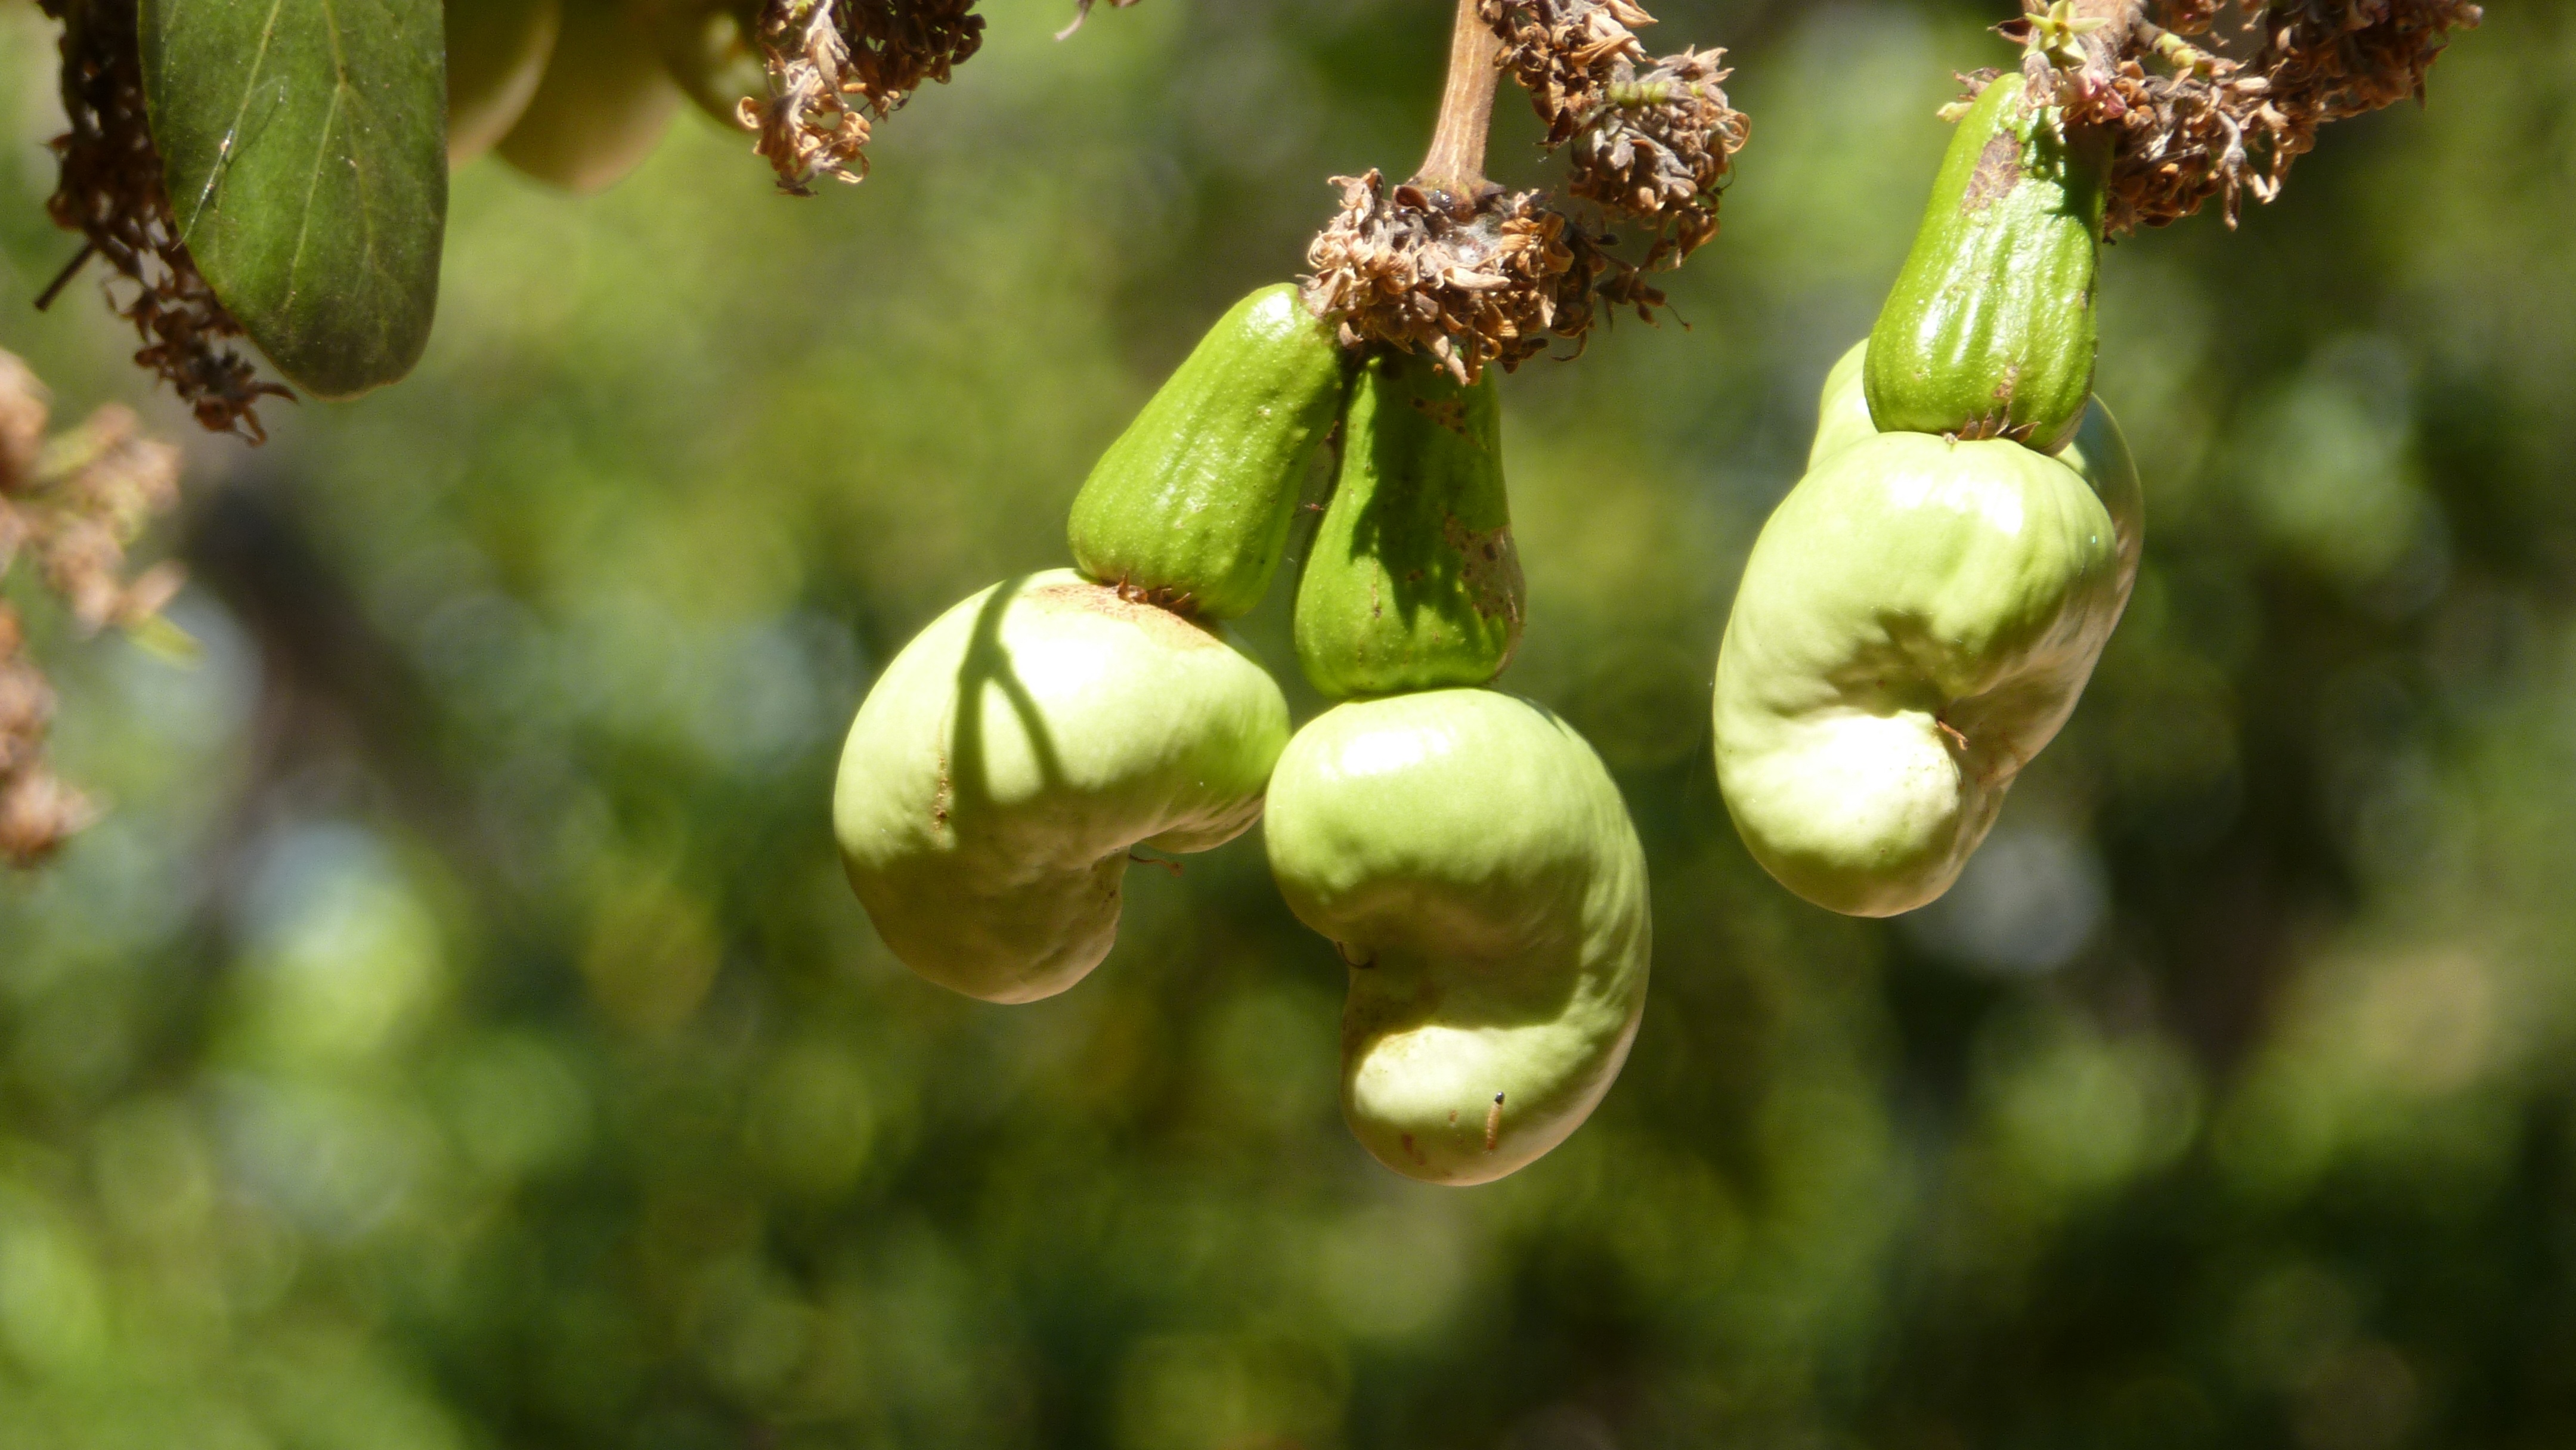
tree, nature, branch, blossom, plant, fruit, leaf, flower, food, green, produce, botany, flora, thailand, bud, macro photography, flowering plant, koh phangan, cashew tree, plant stem, woody plant, land plant, cashew nuts